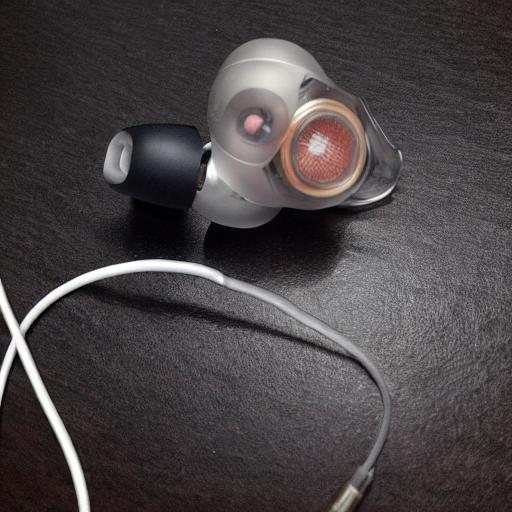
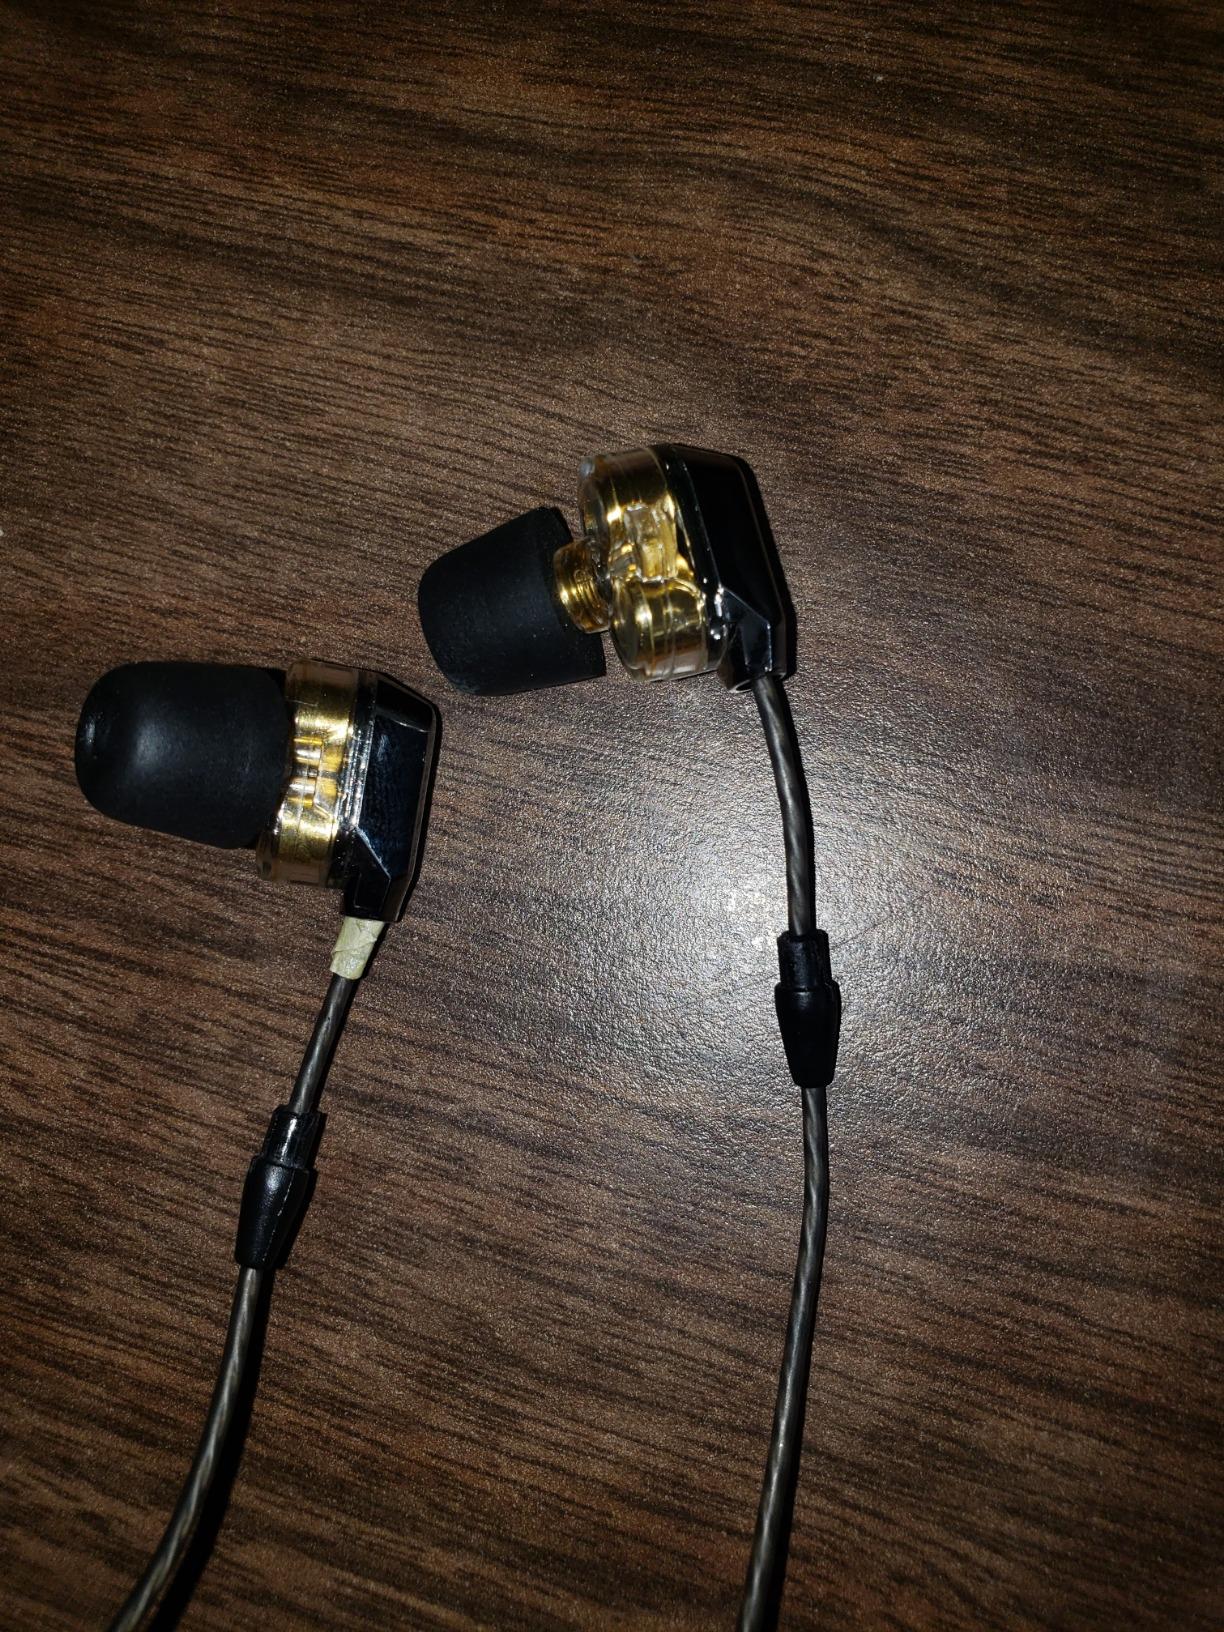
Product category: headphones
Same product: no